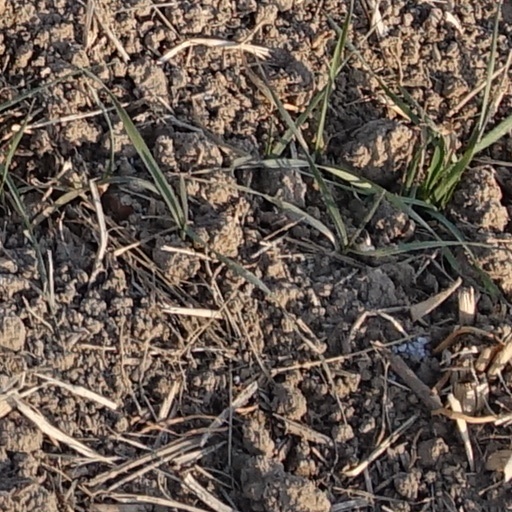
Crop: wheat